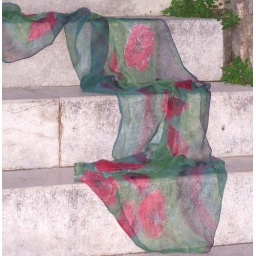
red poppies in the green